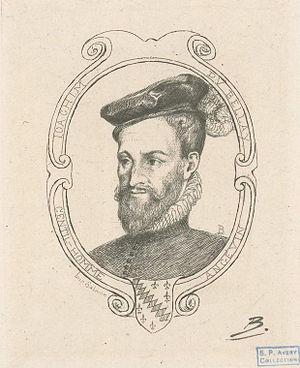
Le terme mouvement littéraire désigne un ensemble d'auteurs et d’œuvres le plus souvent réunis dans un manifeste. Un mouvement littéraire peut être désigné par le terme « école ».
Charles Fontaine est un poète et traducteur français du XVIᵉ siècle.